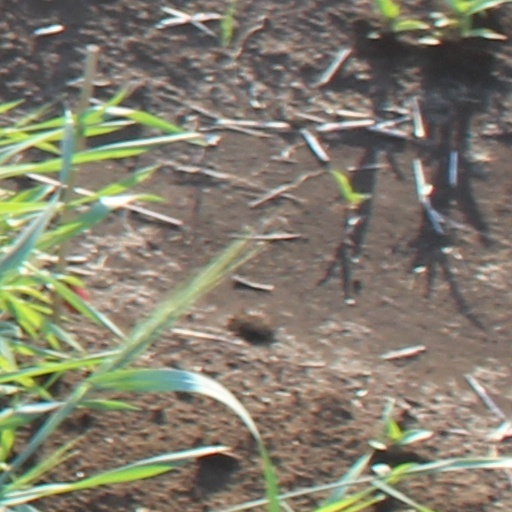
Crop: wheat